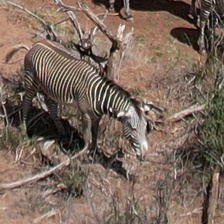
Pose orientation: front-right